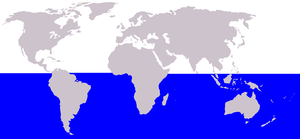
Cette liste commentée recense la mammalofaune de la Terre-Adélie. Elle répertorie les espèces de mammifères actuels de ce district des TAAF et celles qui ont été récemment classifiées comme éteintes. Cette liste comporte 17 espèces réparties en trois ordres et six familles, dont trois sont « en danger », deux sont « vulnérables » et trois ont des « données insuffisantes » pour être classées. À l'échelle française, par la liste rouge de l'UICN France, ces mammifères n'ont pas forcément les mêmes statuts que précédemment : quatre sont « non applicables ».
Cette liste commentée recense la mammalofaune aux îles Kerguelen. Elle répertorie les espèces de mammifères kergueleniens actuels et celles qui ont été récemment classifiées comme éteintes. Cette liste comporte 32 espèces réparties en six ordres et treize familles, dont trois sont « en danger », une est « vulnérable », une autre est « quasi menacée » et dix ont des « données insuffisantes » pour être classées.
Le petit rorqual de l'Antarctique ou Baleine de Minke est une baleine étroitement apparentée à B. acutorostrata et qui se rencontre dans les mers et océans de l'hémisphère Sud. Cette espèce a été scientifiquement décrite en 1867. C'est une espèce qui a été abondamment chassée par la pêche baleinière japonaise, qui a dû en échange de dérogation au moratoire sur la chasse aux cétacés proposer des méthodes plus "humaines" de mise à mort et fournir des données scientifiques sur l'espèce, dont sur leur santé et sur les teneurs de la chair et de certains organes en métaux lourds ou organochlorés.